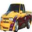
Label: pickup_truck